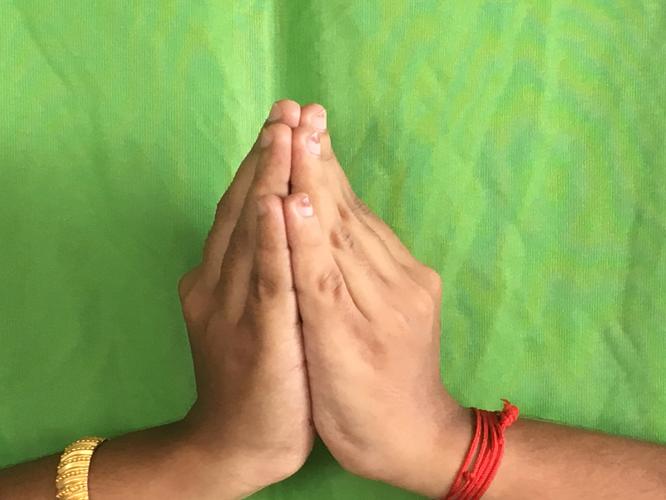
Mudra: Kapotham
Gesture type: double_hand